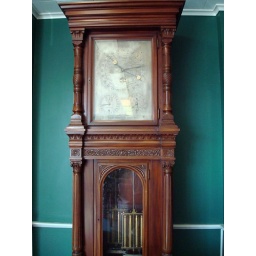
An Antique Grandfather's clock in the library of Nichols College.